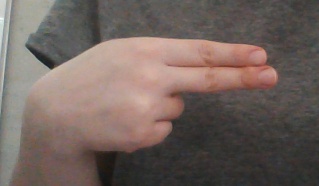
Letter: ain